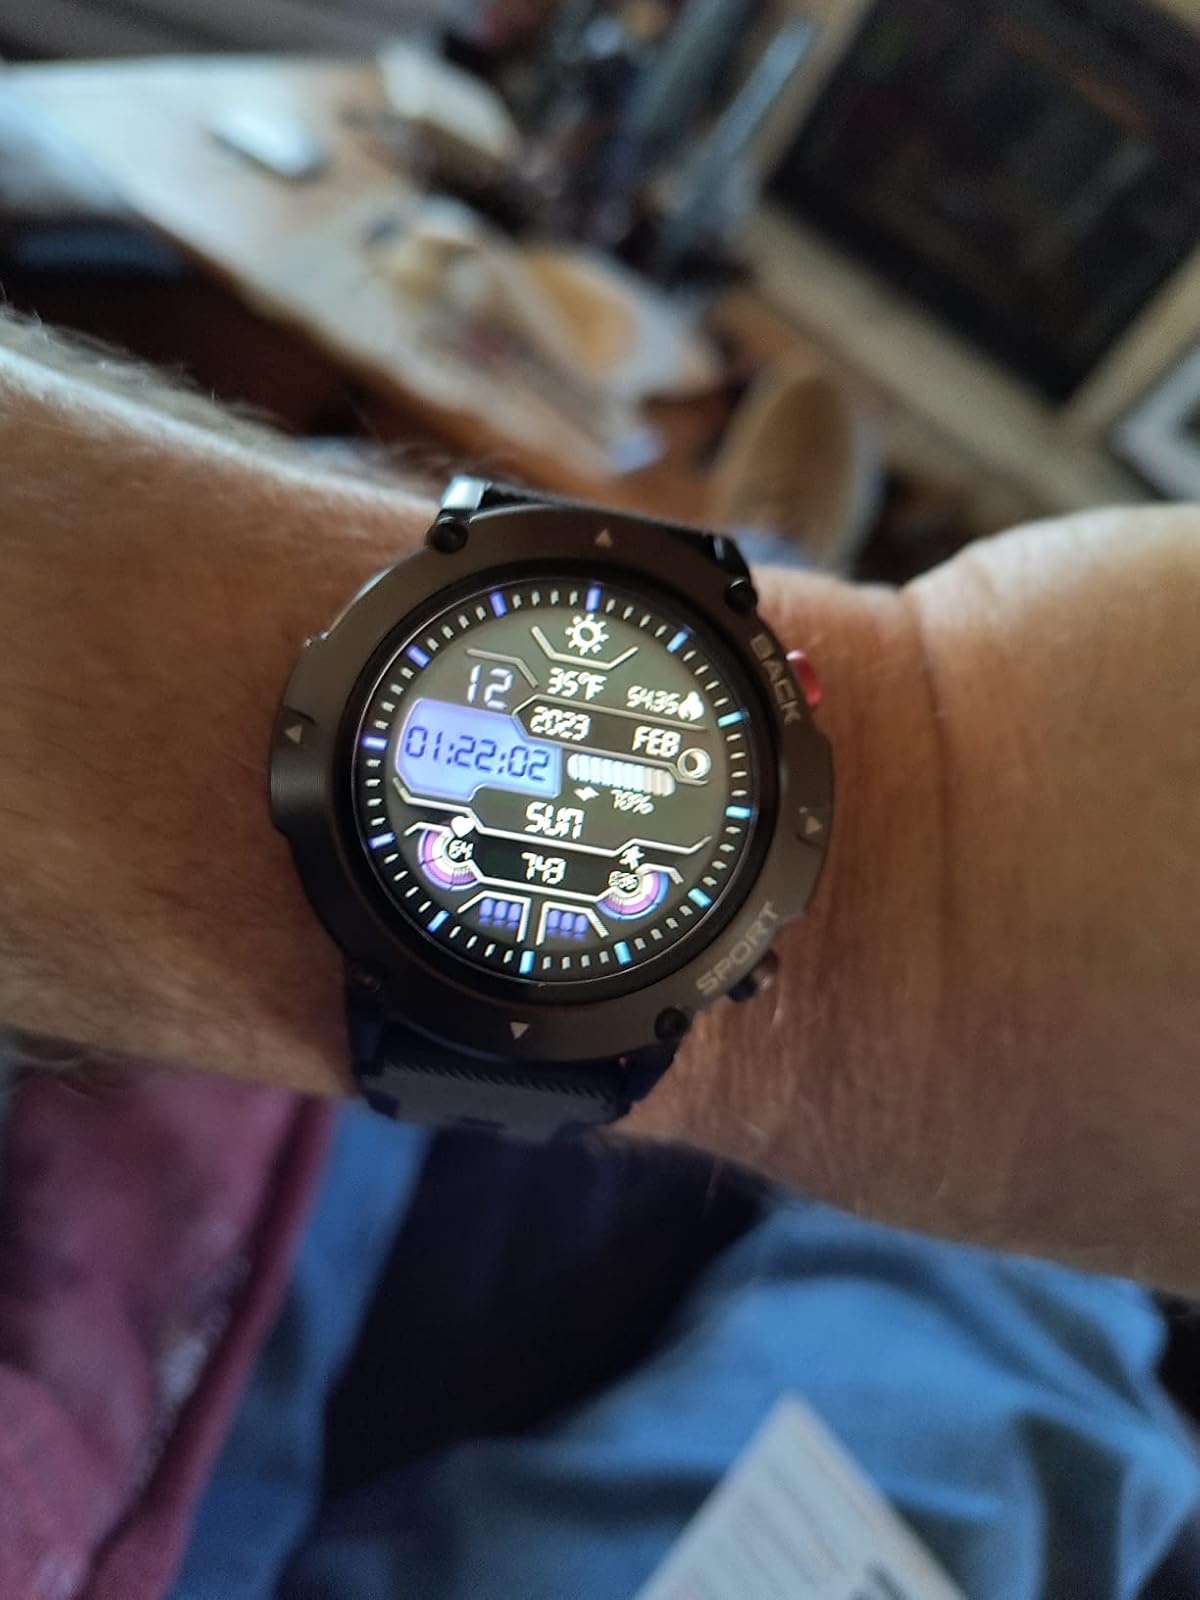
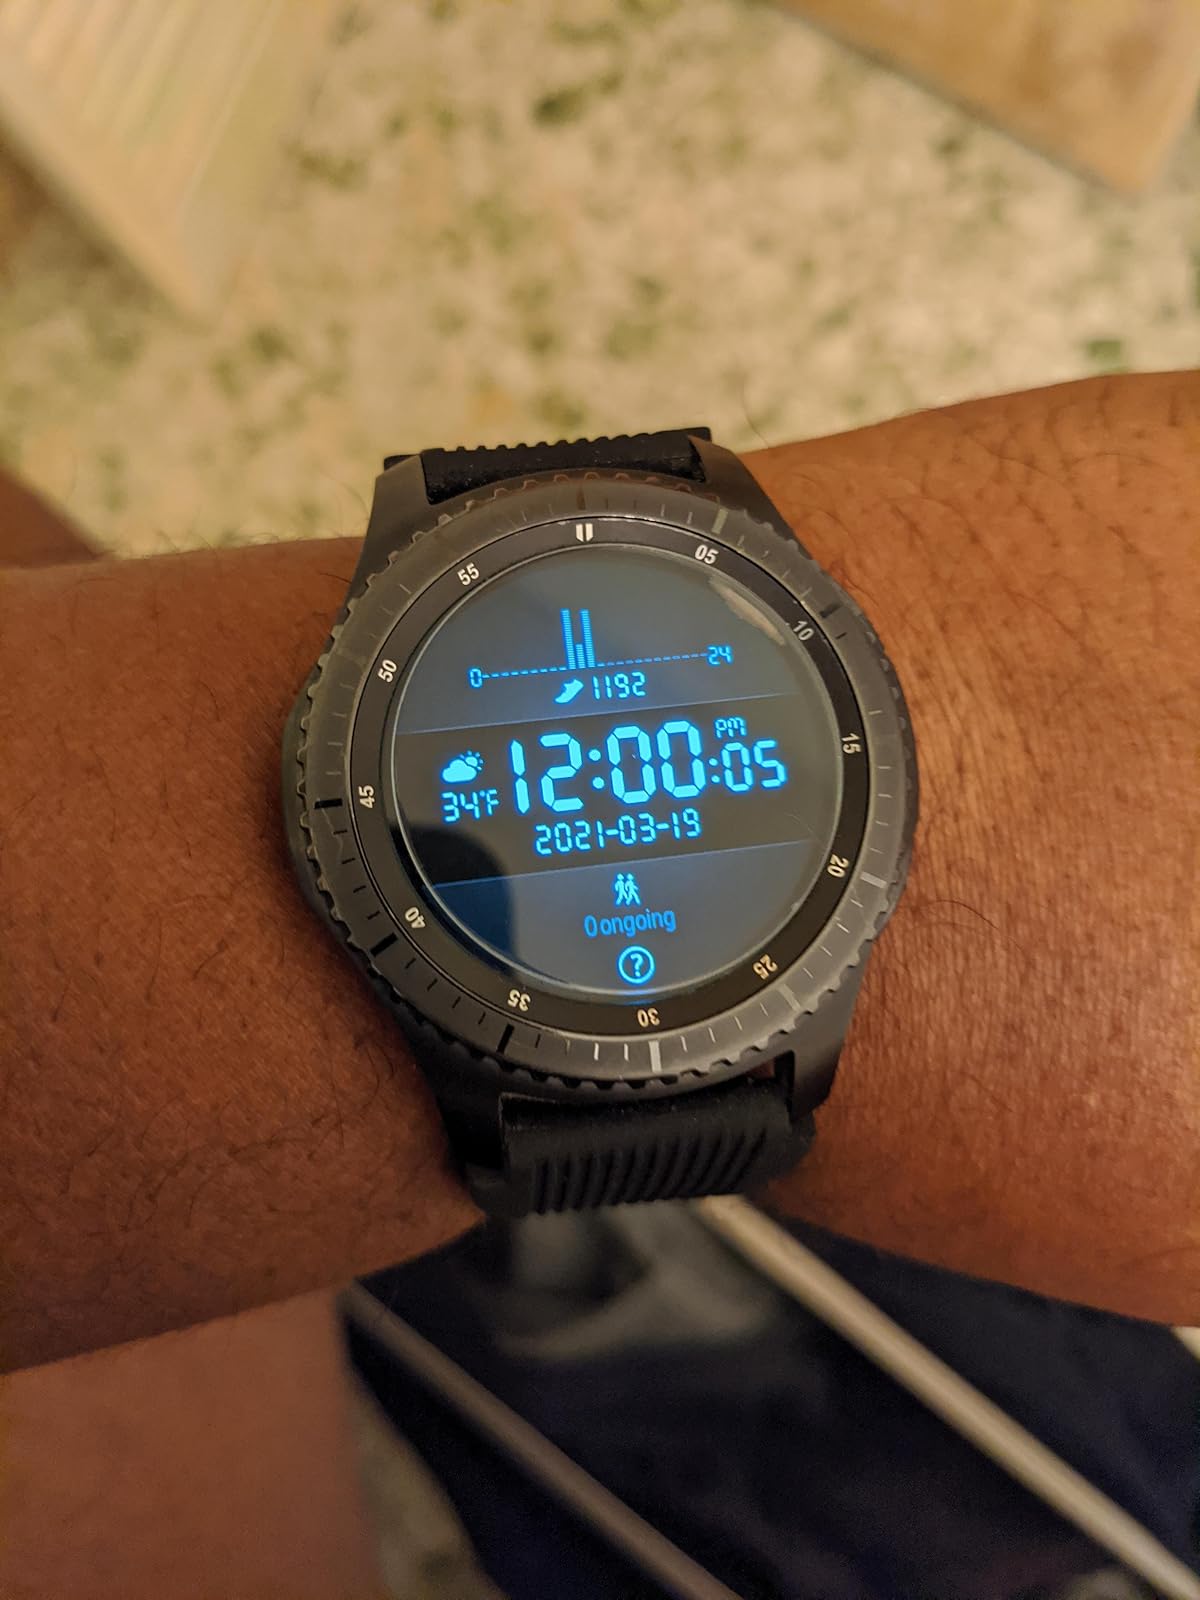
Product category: smartwatch
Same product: no